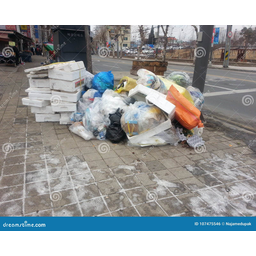
Label: plastic